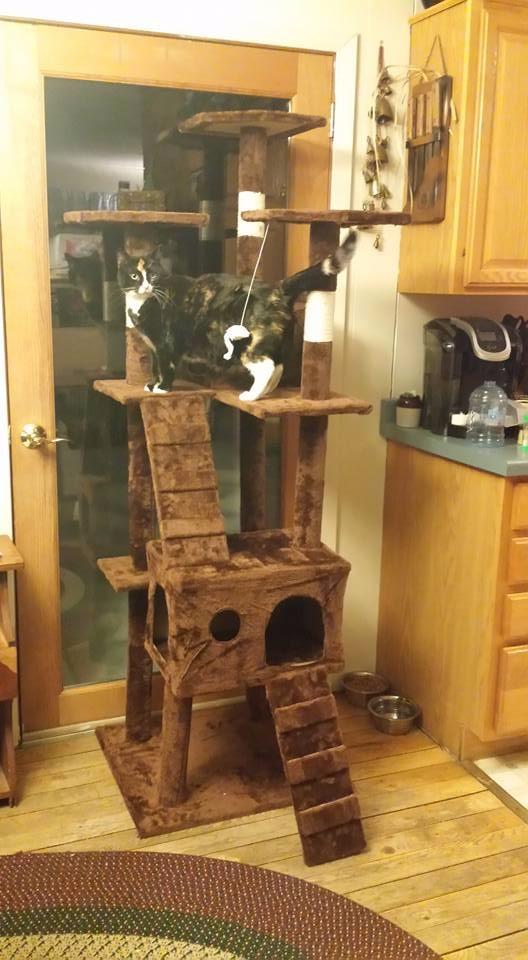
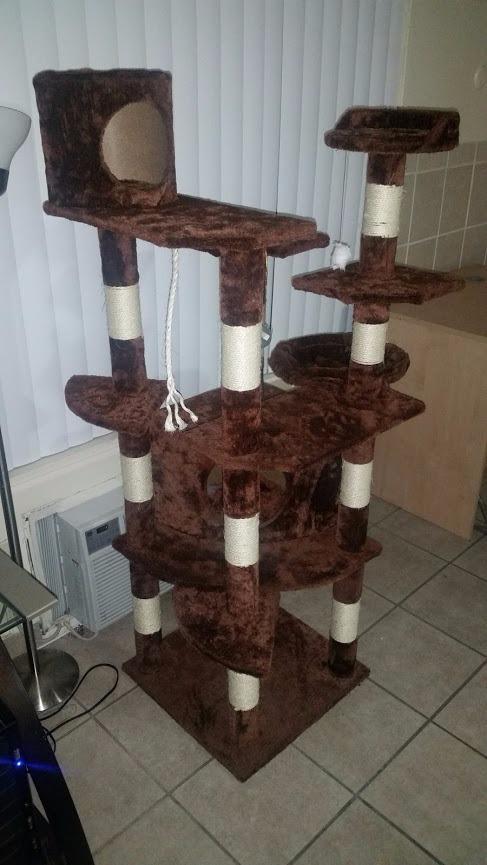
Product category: items_cat tree
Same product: no